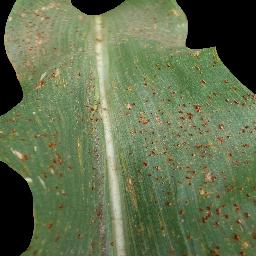
Label: Corn___Common_rust